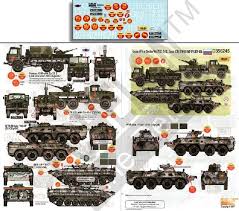
Label: BTR